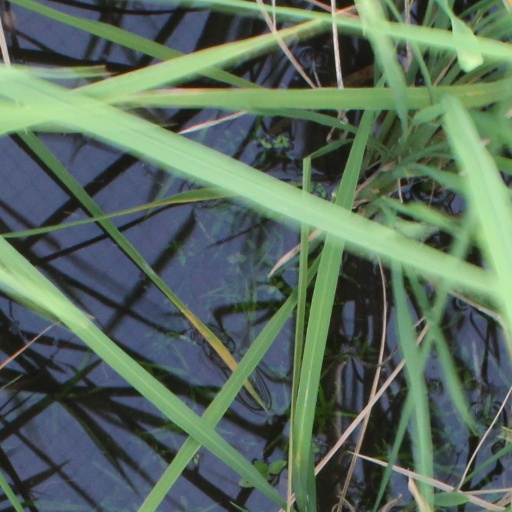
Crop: rice